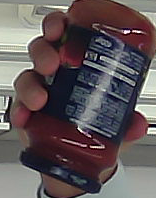
Product: barilla_pomodoro